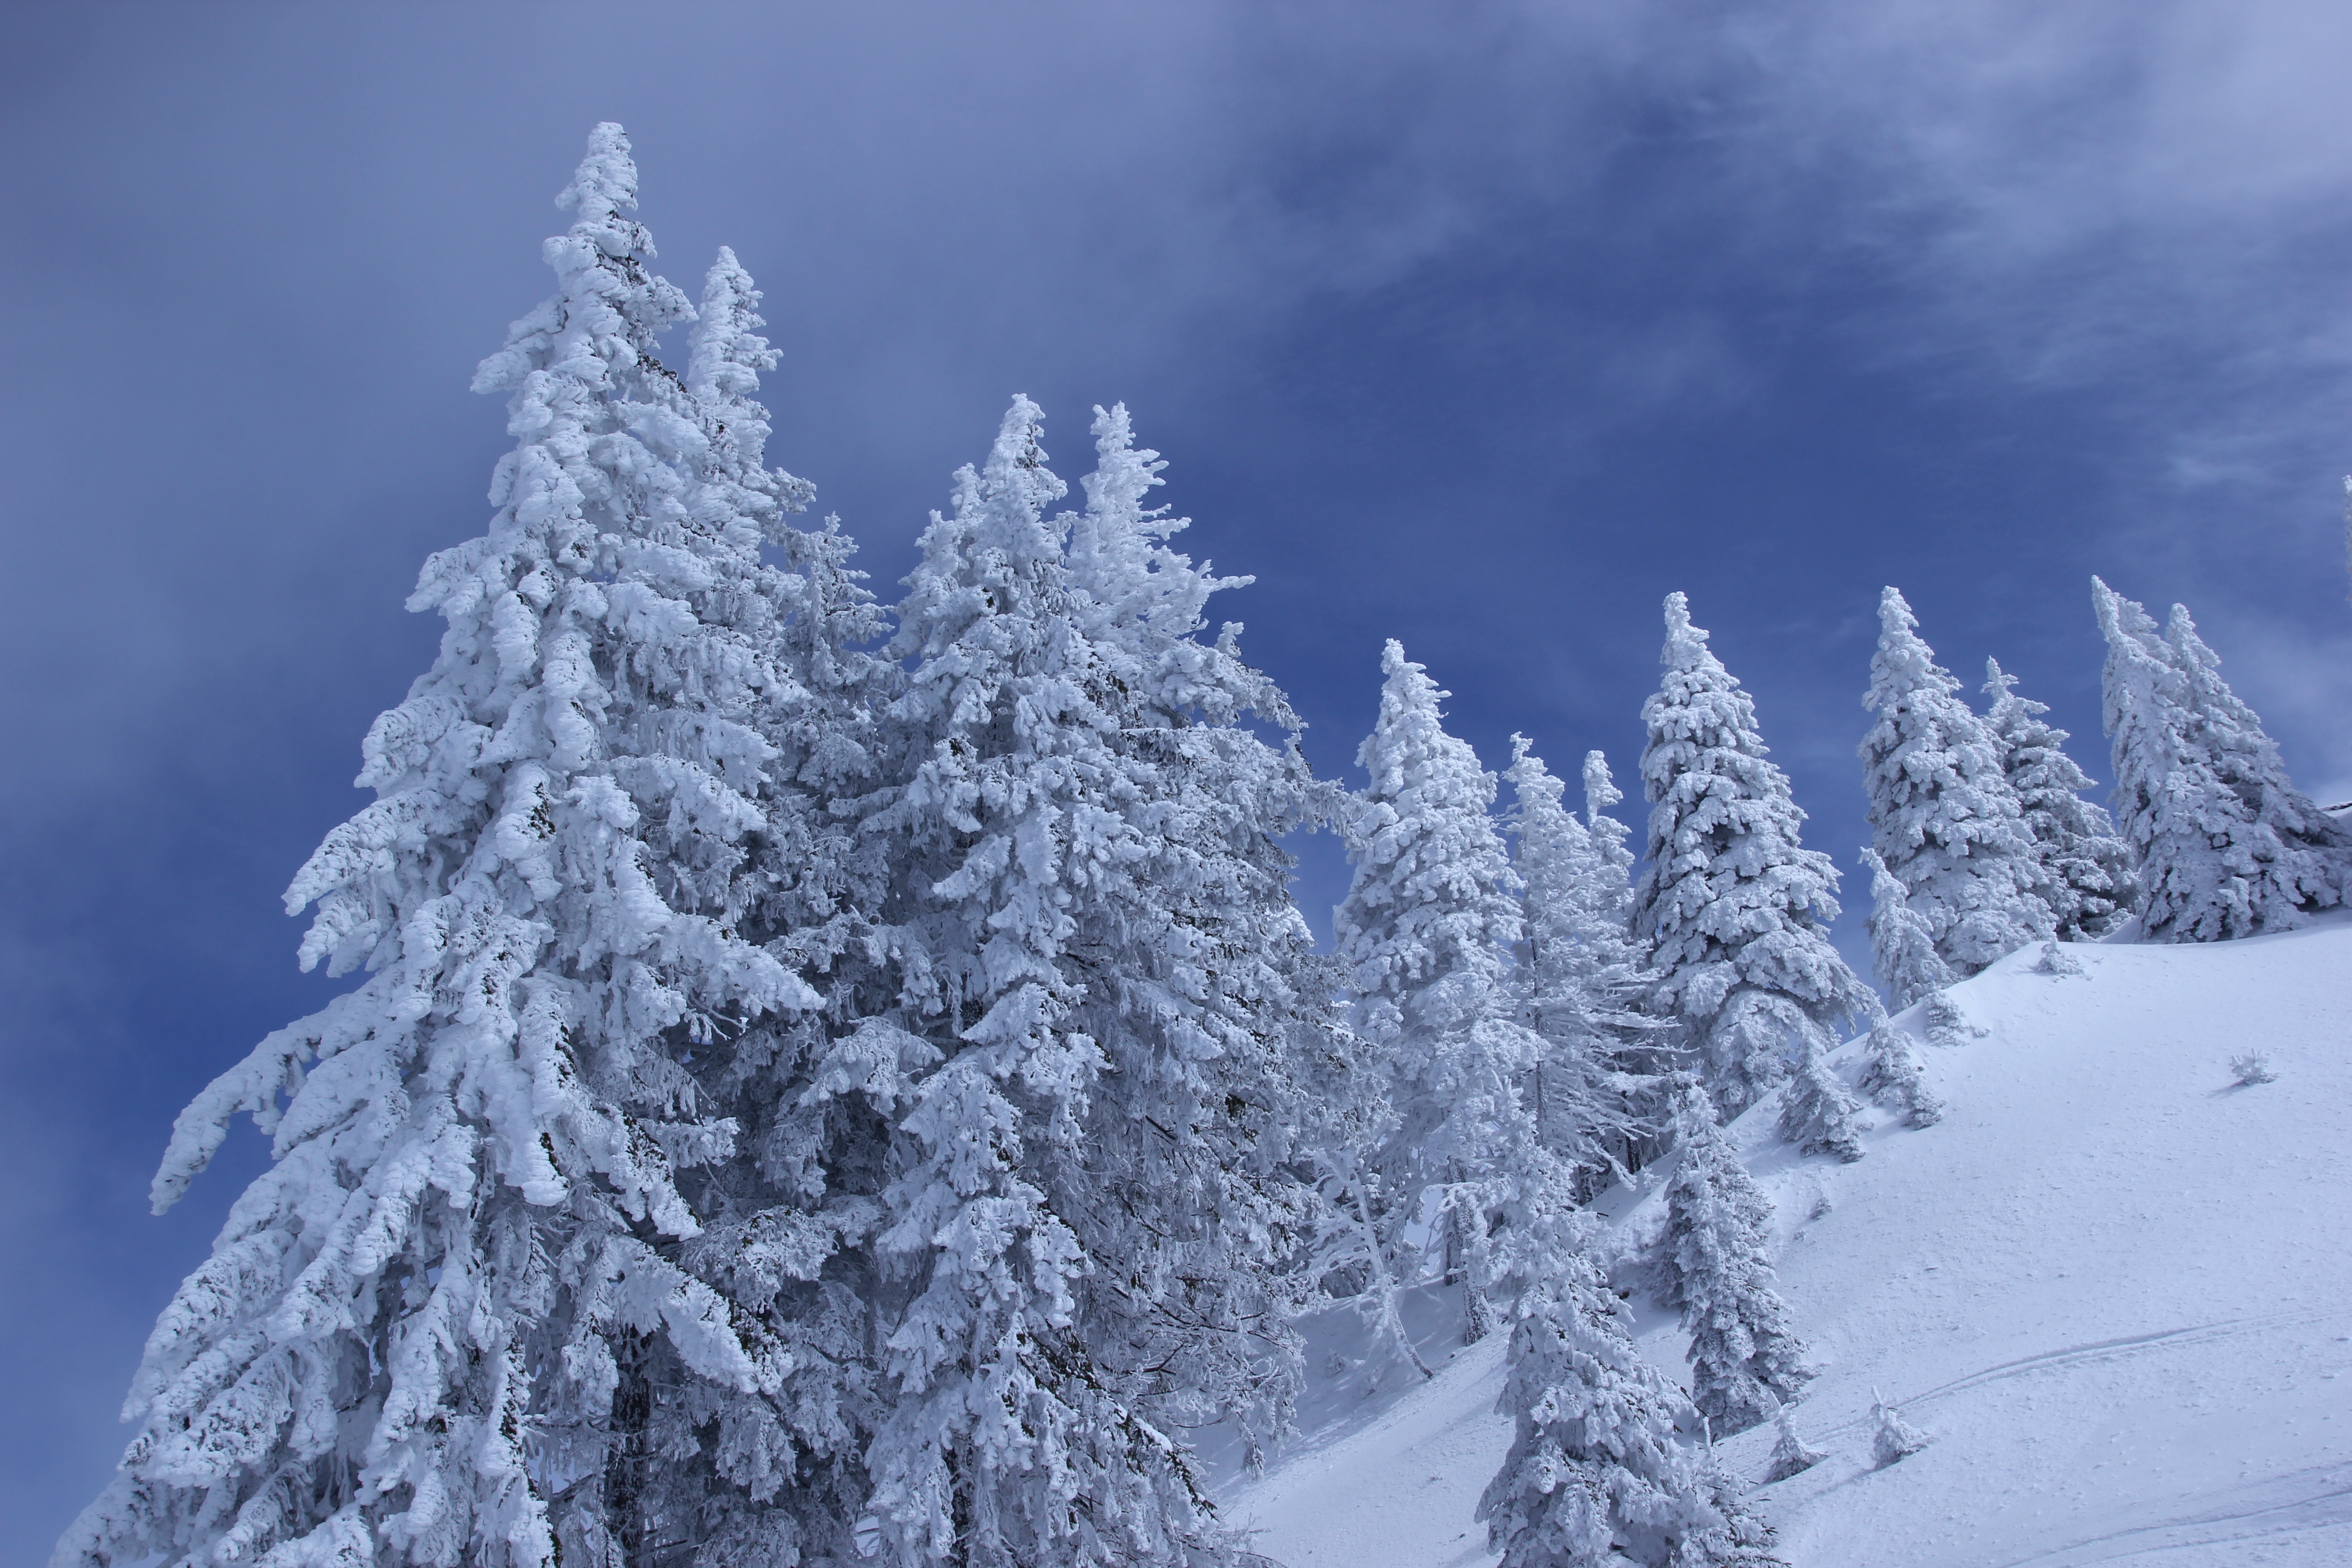
snow, tree, winter, weather, geological phenomenon, season, mountain, plant, woody plant, mountain range, frost, freezing, spruce, forest, fir, branch, conifer, piste